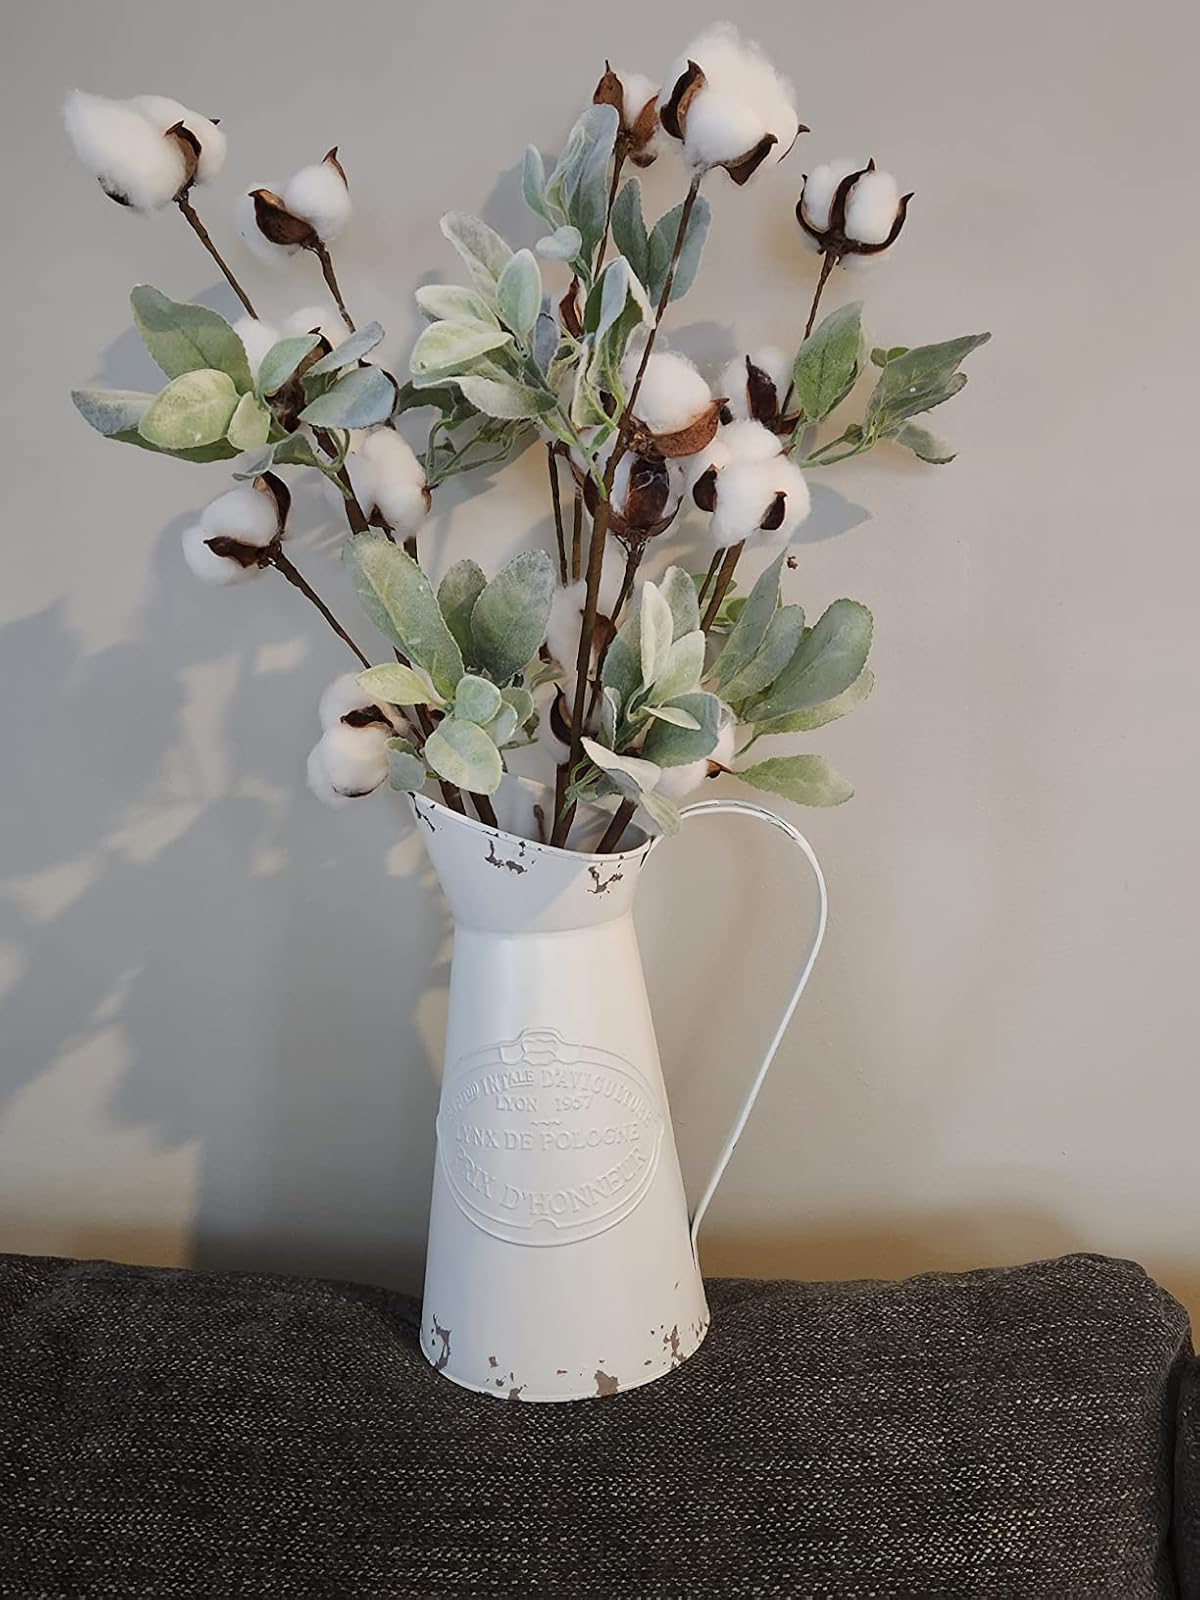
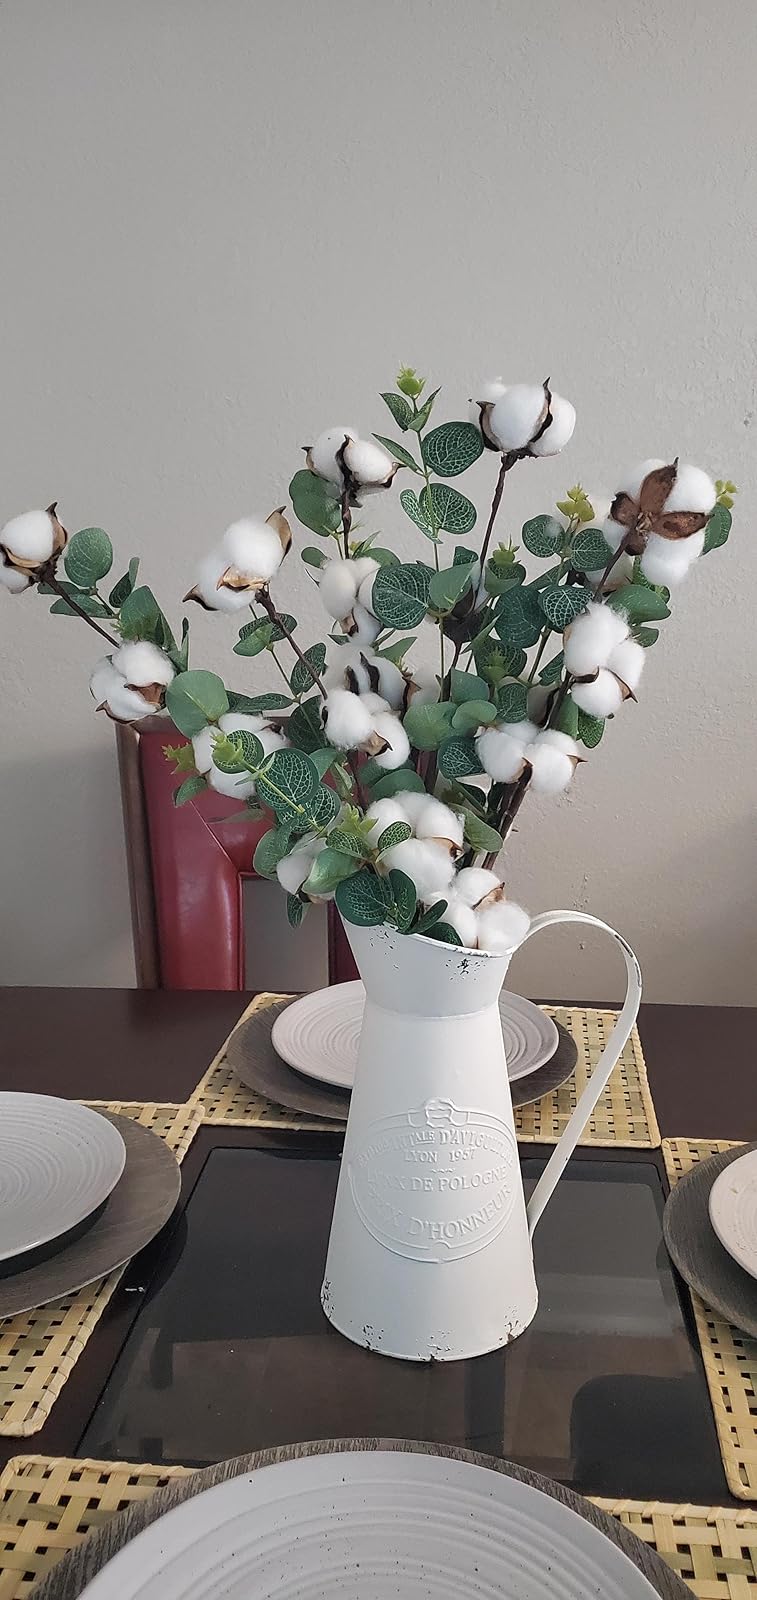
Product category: vase
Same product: yes